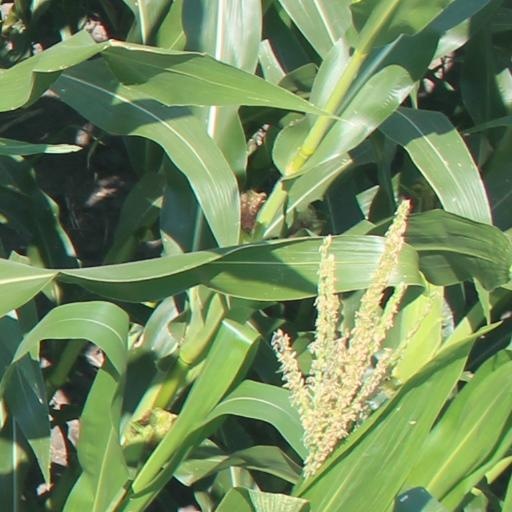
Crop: maize; corn